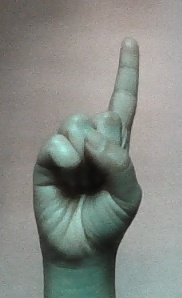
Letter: bb